George Grey

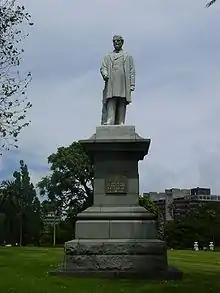
Statue of Sir George Grey in Albert Park, Auckland

Grey was again appointed governor in 1861, to replace Governor Thomas Gore Browne, serving until 1868. His second term as governor was greatly different from the first, as he had to deal with the demands of an elected parliament, which had been established in 1852.